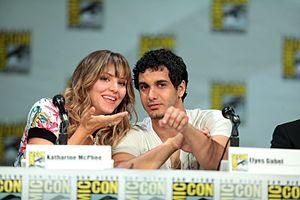
Katharine McPhee Foster, née le 25 mars 1984 à Los Angeles, est une actrice et vedette américaine.